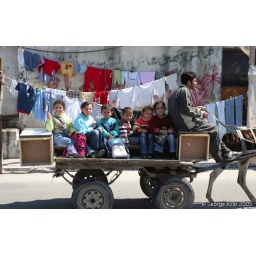
A group of Palestinian children hitch a ride home along the beach in Gaza. (George Azar)